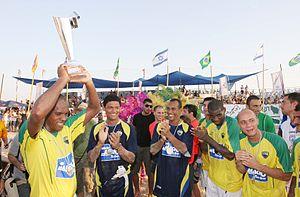
Jenílson Brito Rodrigues dit Mão, né le 6 décembre 1978 à Vitória, est un joueur de football de plage international brésilien. Il évolue au poste de gardien de but.
Hilton Santos Júnior dit Júnior Negão, né le 29 mars 1965 à Rio de Janeiro, est un joueur brésilien de football de plage. Il est le deuxième meilleur buteur de l'histoire de la sélection brésilienne de la discipline et auteur du premier but de l'histoire de la Seleção en 1993.
Sidney Ribeiro Souto dit Sidney, né le 19 juin 1980 à Rio de Janeiro, est un joueur de football de plage international brésilien.
Cette page propose un accès chronologique aux événements ayant marqué l'histoire du football de plage.